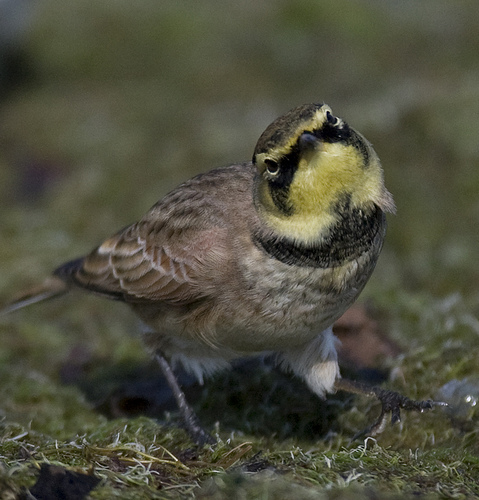
this is a brown bird with a yellow head and black stripes under its eyes.
a small foraging bird with a black mask on a yellow face, a small beak, brown back and wing feathers, and a spotted chest.
this bird has a light brown body and a black and yellow head, while its crown is brown.
this small bird is brown with yellow throat and superciliary areas, and white to light tan belly.
mostly brown bird with a black upper breast and yellow throat.
a small brown bird, with a yellow eyebrow and throat, black chest and black cheek patch.
this bird has wings that are brown and has a yellow throata brown bird with a yellow neck and short black pointed beak.
this bird has wings that are brown and has a yellow face
this bird has wings that are brown and has a yellow throat
Species: Horned Lark